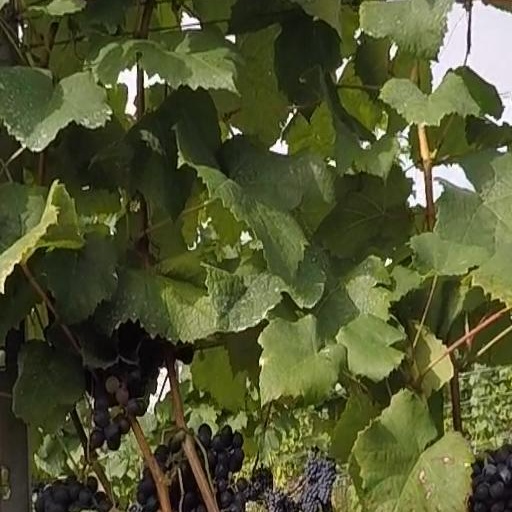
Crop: grape